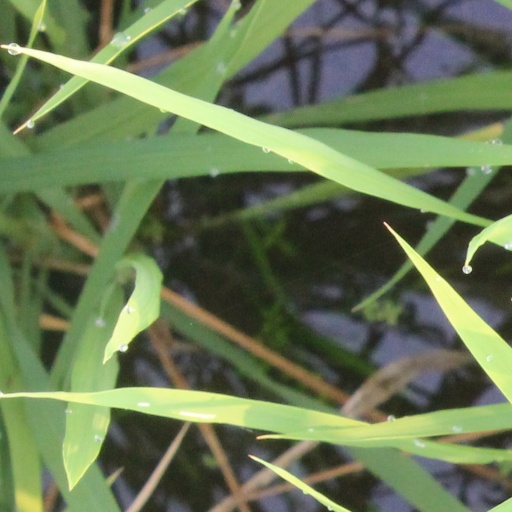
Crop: rice